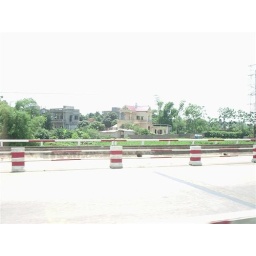
On the road to Hanoi. The houses are coloured in a refreshing shade of pastel.